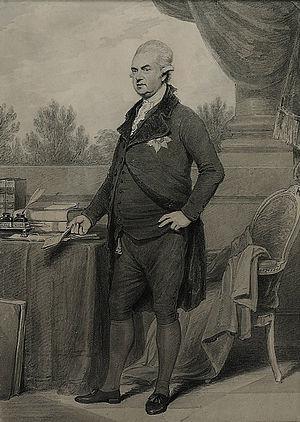
La prise de Grenade est une expédition de l'armée française dirigée par le comte d'Estaing en juillet 1779 qui aboutit à la prise de l'île de Grenade, une des colonies des Indes occidentales britanniques. Cet évènement entre dans le cadre de la guerre d'indépendance américaine. Le débarquement intervient le 2 juillet et les troupes françaises prennent ensuite d'assaut les fortifications britanniques d'Hospital Hill surplombant la capitale Saint-Georges. Après leur prise, les canons britanniques sont utilisés contre leurs anciens propriétaires positionnés dans le fort George. C'est à ce moment-là que le gouverneur Lord Macartney engage les pourparlers.